Carlyle, Saskatchewan

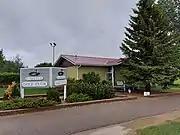
Carlyle Golf Clubhouse

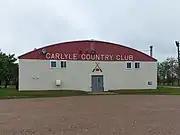
Carlyle curling rink

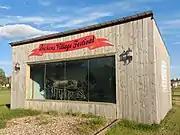
The year-round Dickens Festival display in West Park

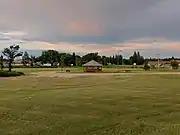
The Gazebo in West Park

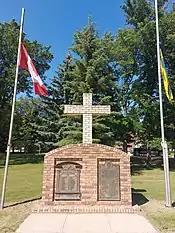
Carlyle Cenotaph. The flags are half-mast because of the unmarked graves found at Indian Residential Schools

Twenty-four kilometres north of Carlyle on Highway 9, in the heart of Moose Mountain Uplands, is Moose Mountain Provincial Park, the most significant tourist attraction in the region. The park features Kenosee Lake, Kenosee Superslides, golfing, mini-golf, the Moose Mountain Chalet, camping, hiking, fishing, and many more activities. About 30 kilometres to the north-east is Cannington Manor Provincial Park, which is a IUCN protected area category III and on the Canadian Register of Historic Places.